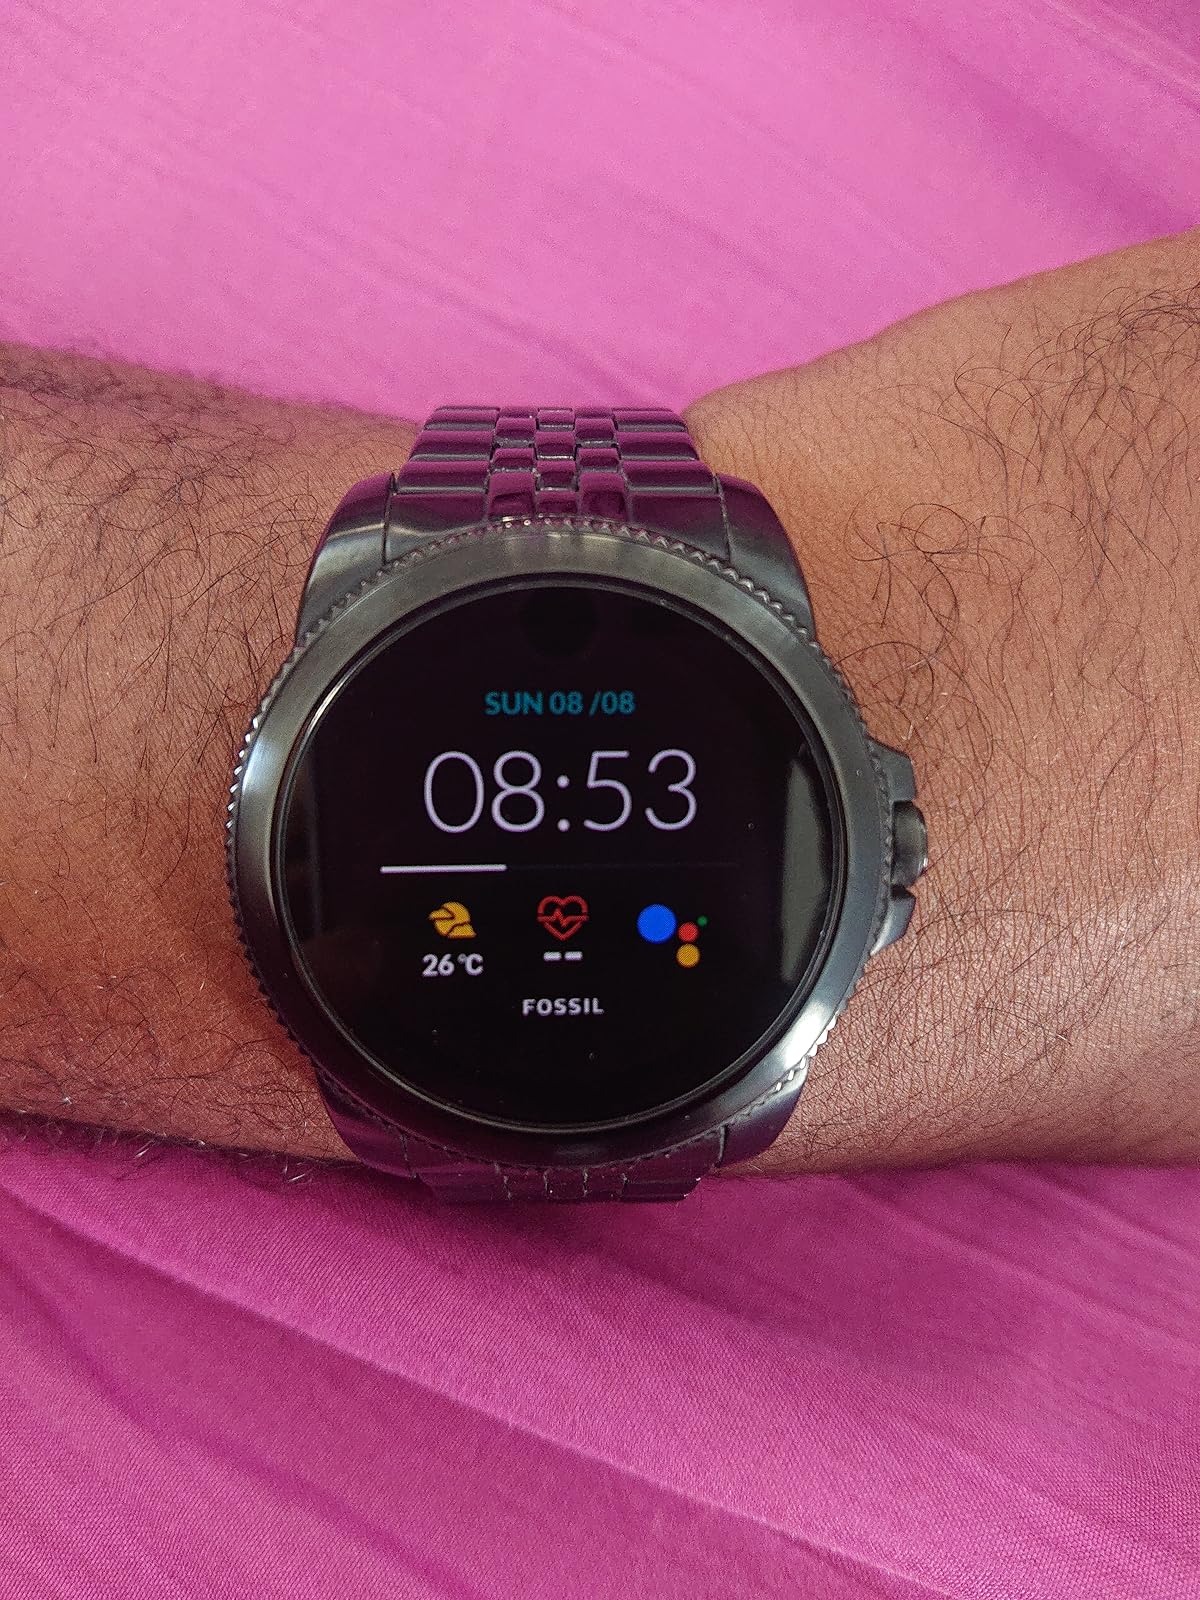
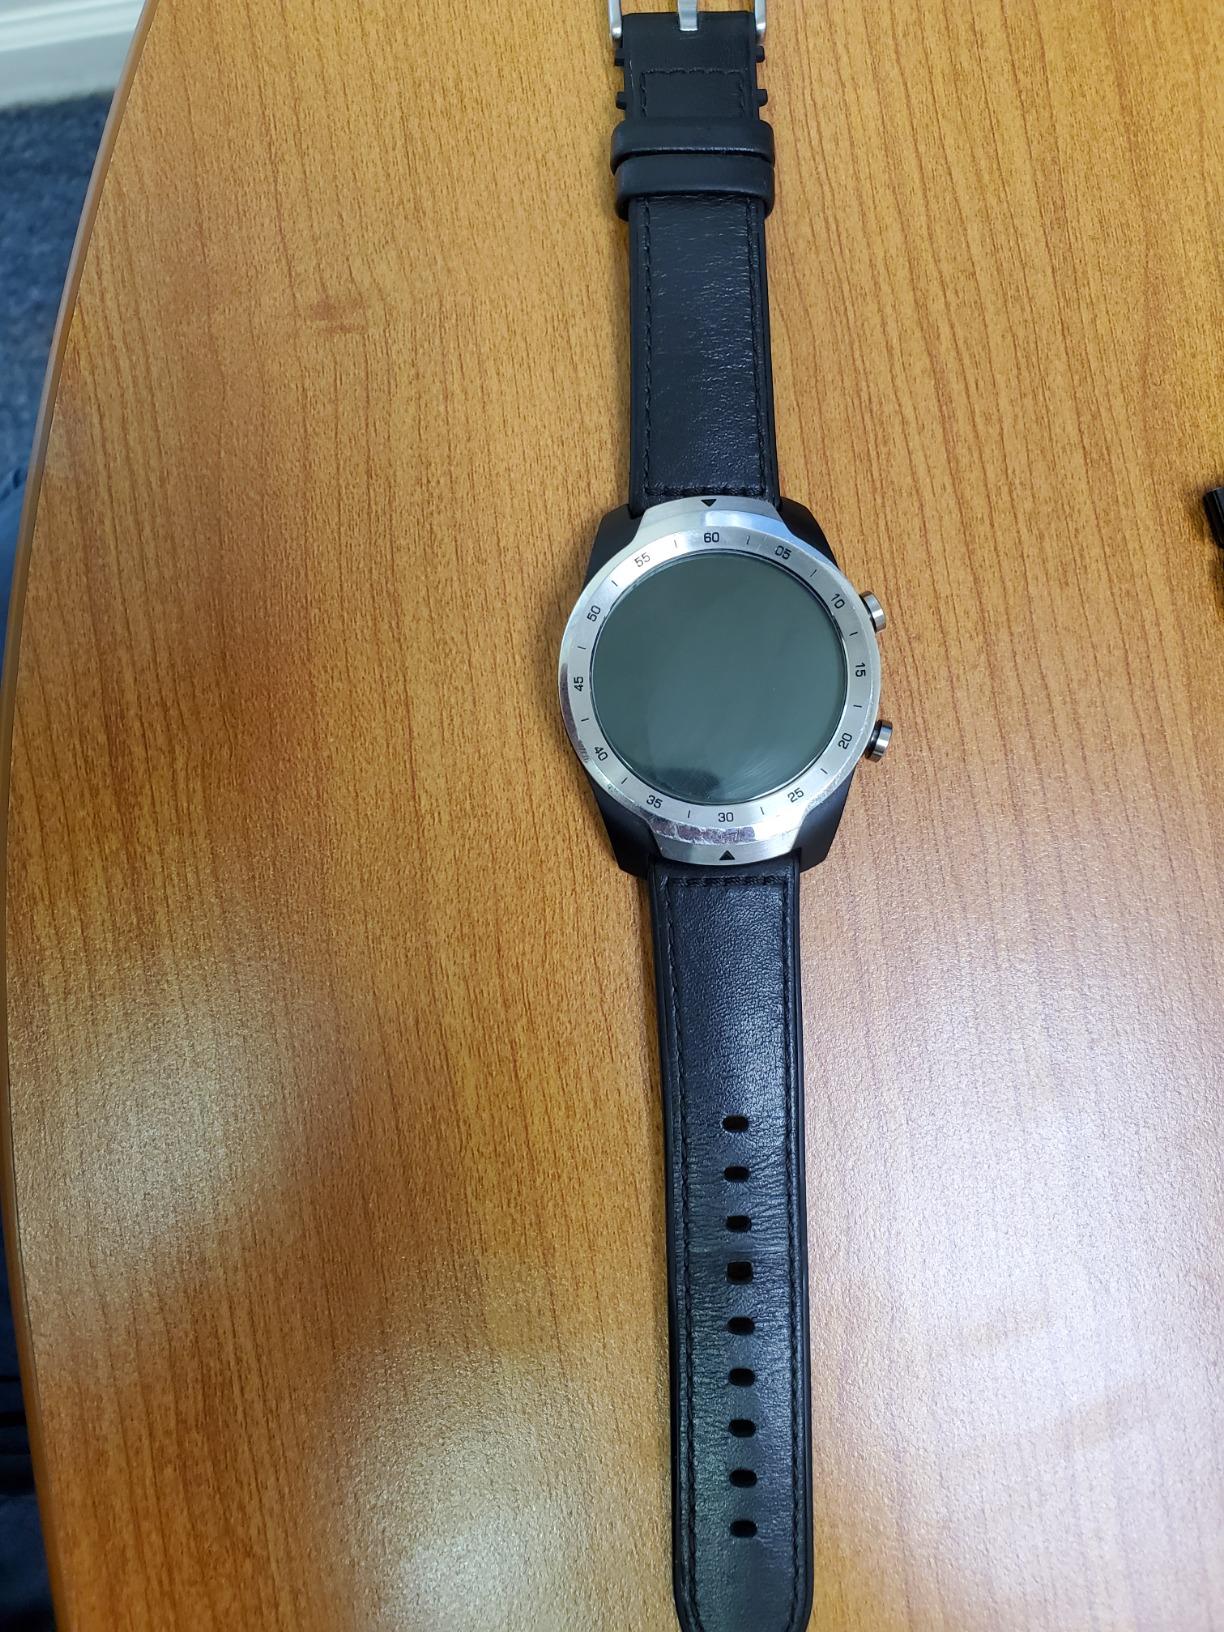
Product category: smartwatch
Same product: no